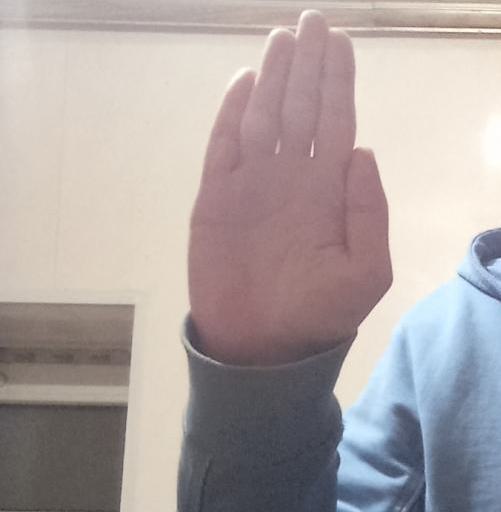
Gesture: stop